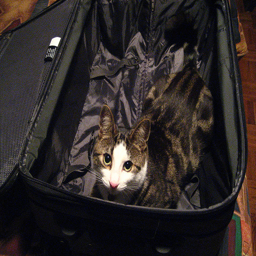
The house cat is laying inside the suitcase.
a close up of a cat laying inside of an opened luggage bag
a cat is standing inside of a suitcase
A cat standing in a open suitcase in a room.
A cat laying in an empty open suitcase.